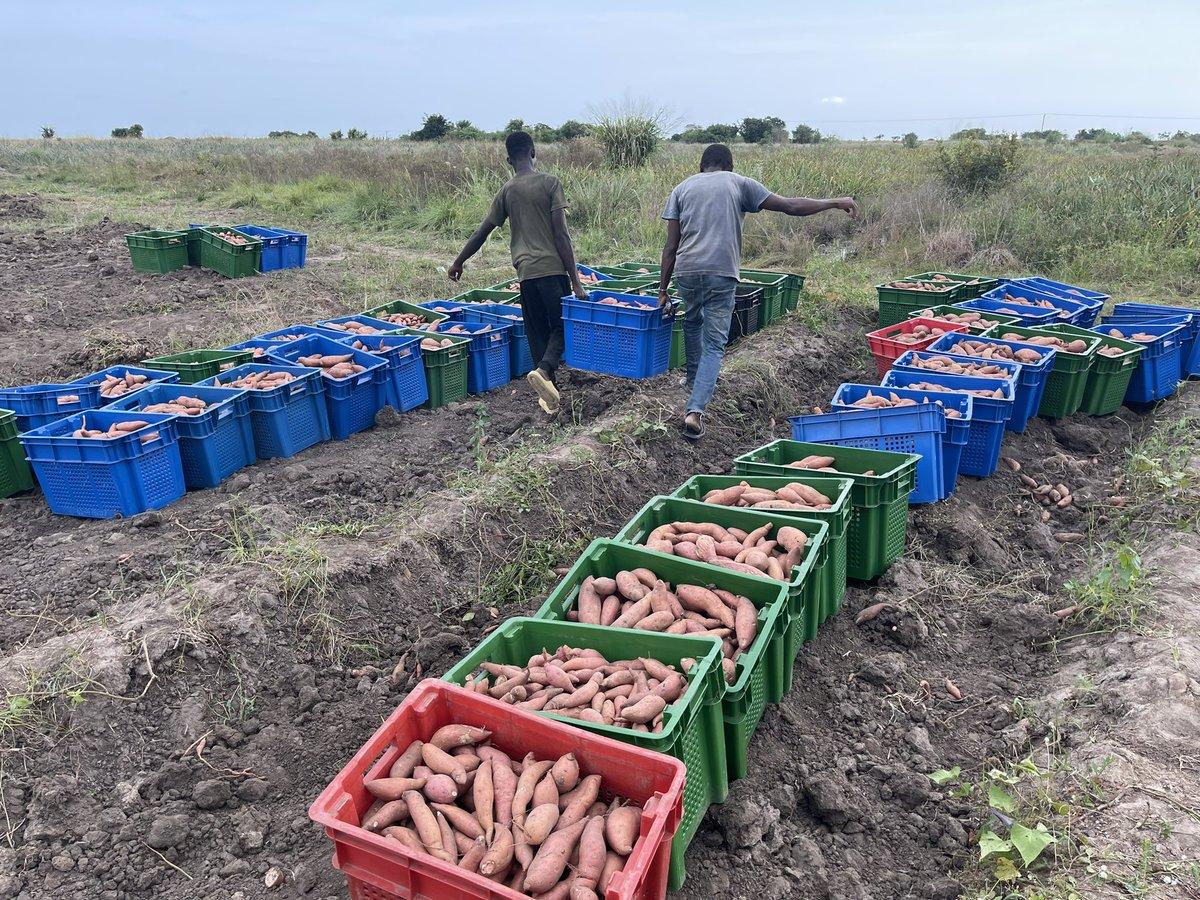
Ndani ya shamba lililoandaliwa kwa ufanisi, viazi vitamu vimevunwa na kupangwa vizuri kwenye makasha ya plastiki ya rangi nyekundu, kijani na bluu. Wanaume wawili wanaviandaa kwa umakini kabla ya kuvipeleka sokoni kwa ajili ya biashara, ili kuongeza kipato na kuboresha maisha ya wakulima.